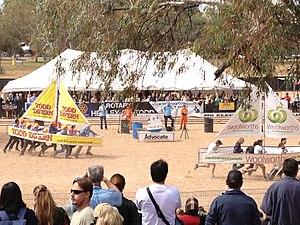
La régate de Henley-on-Todd est une course de « bateaux », parodie d'une véritable régate, tenue chaque année dans le lit sablonneux et sec de la rivière Todd, à Alice Springs, en Australie.